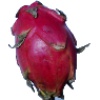
Label: Pitahaya Red 1